Mamono Hunter Yōko: Dai 7 no Keishō

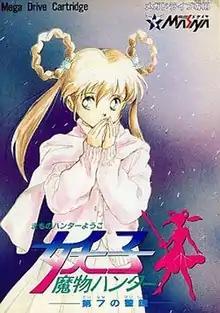

Mamono Hunter Yōko: Dai 7 no Keishō (魔物ハンター妖子 第7の警鐘) is a platform game developed by Klon and published by NCS Masaya for the Sega Mega Drive in 1991 exclusively in Japan. It is an adaptation of the manga and anime series "Devil Hunter Yohko".